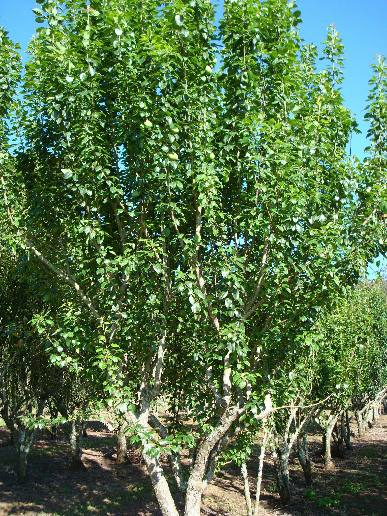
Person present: No